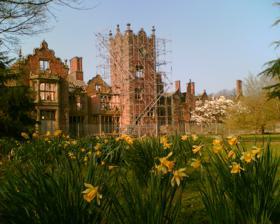
Building: Bank Hall
Country: United Kingdom
Year built: 1832
For other uses, see Bank Hall (disambiguation) . Historic site in Lancashire, England Bank Hall The daffodils on the tower lawn at Bank Hall Location Bretherton , Lancashire , England Coordinates 53°40′32″N 2°48′54″W / 53.6756°N 2.8151°W / 53.6756; -2.8151 Area 18 acres (7.3 ha) [Gardens] Built 1608 Built for William/Henry Banastre (1608) George Anthony Legh Keck (1832) Demolished (North East Wing ~ approx 1940) Rebuilt 18th century (?) 19th century (1832–1833) Restored July 2017 – September 2020 Architect George Webster 1832 [Renovation] Architectural style(s) Jacobean Listed Building – Grade II* Type English Heritage Designated 22 October 1952 Reference no. 1362113 Location in the Borough of Chorley Bank Hall is a Jacobean mansion in Bretherton , Lancashire, England. It is a Grade II* listed building and is at the centre of a private estate, surrounded by parkland. The hall was built on the site of an older house in 1608 by the Banastres who were lords of the manor . The hall was extended during the 18th and 19th centuries. Extensions were built for George Anthony Legh Keck in 1832–1833, to the design of the architect George Webster . Legh Keck died in 1860 and the estates passed to Thomas Powys, 3rd Baron Lilford . The contents were auctioned in 1861 and the hall used as a holiday home and later leased to tenants. During the Second World War the Royal Engineers used it as a control centre. After the war the estate was returned to the Lilfords whose estate offices moved to the east wing of the house until 1972 when the house was vacated. The building was used as a location for the 1969 film The Haunted House of Horror . The house was vandalised causing rapid deterioration. In 1995 the Bank Hall Action Group (now Friends of Bank Hall) was formed to raise public awareness, collect funds, host events and clear the overgrown grounds. In 2003 Bank Hall was the first building to be featured in the BBC's Restoration television series. Since 2006 the action group and Urban Splash have planned to restore the house as apartments retaining the gardens, entrance hall and clock tower for public access and the Heritage Trust for the North West (HTNW) plans to renovate the potting sheds and walled gardens. History For centuries Bank Hall was the manorial home of a branch of the Banastre family, lords of the manor descended from the Norman Robert de Banastre, who built a motte and bailey castle at Prestatyn in about 1164. In 1167 the Banastres fled when Owain Gwynedd , Prince of North Wales, destroyed the castle and the family escaped to Cheshire and Lancashire. In 1315 Sir Adam Banastre, who had extensive landholdings elsewhere in the county, led the Banastre Rebellion against Thomas, 2nd Earl of Lancaster , and was summarily beheaded at Charnock Richard when the rebellion failed. A structure from the time of Elizabeth I is recorded on Christopher Saxton 's map from 1579. In 1608 the Banastres built the first phase of the present hall and demolished the old building. The hall was constructed to a Jacobean style, rectangular in plan with two rooms to the east, a room and staircase to the west and a grand hall in the centre containing a screen and fireplace. It is possible that there may have been a timber structure where the east wing stands and other wooden wings that were replaced as the house was extended. Recorded in the 1666 Hearth tax , of the 99 hearths in Bretherton, Bank Hall had 12. The last of the Banastres, Christopher who was High Sheriff of Lancashire in 1670, died in 1690 leaving two daughters. The property was inherited by the eldest, Anne who married Thomas Fleetwood. He planned to drain the surrounding marsh lands. He made the first unsuccessful attempt to drain Martin Mere in 1692. In 1714 the channel was improved and floodgates kept back the high tides. Their daughter, Henrietta Maria, married Thomas Legh of Lyme Park and the estate passed to the Leghs . In 1719 Henrietta Maria Legh donated land on which to build St Mary's Church, Tarleton . Legh Keck coat of arms above the front porch at Bank Hall George Anthony Legh Keck moved from Stoughton Grange in Leicestershire on inheriting the estate. He was the last resident owner and commissioned a Kendal architect, George Webster, to extend the hall in 1832–1833. Legh Keck collected stuffed animals and birds and horns from animal from around the world. He owned a collection of classical style statuettes and casts of figures by the sculptor Antonio Canova . In April 1861, a year after Legh Keck's death, the hall's contents were sold at auction. A catalogue survives and lists the items by room. The house and estate passed to his brother-in-law, Thomas Littleton Powys, fourth Baron Lilford , whose family seat was Lilford Hall in Northamptonshire . Bank Hall was used as a holiday home by the Lilfords until 1899. The estate remains part of the Lilford Estates and is managed by a land agent, Acland Bracewell in Tarleton . However, in 2017 the hall and gardens and adjoining orchard were signed over to the Heritage Trust for the North West on a 999-year lease so that restoration work could begin. Tenants The colliery owner Edward Crippen was resident in 1891 until his death in February 1892. In 1899 Sir Harcourt Everard Clare , clerk to Lancashire County Council , moved to the hall with his family and hosted garden parties in the grounds. The cricketer Ranjit Singh visited him during the 1920s. King George V whilst visiting Lancashire in 1913 stopped at the lodge to greet the Clares and their staff. Cotton mill owner, Lieutenant Colonel Sir Norman Seddon-Brown and his family lived at the hall from the late 1920s until 1938, when they moved to Escowbeck . The Aga Khan III visited the hall during the Seddon-Brown occupancy, as did King Fuad and Prince Farouk of Egypt during their visit to Lancashire. During the Second World War the Royal Engineers were billetted at Bank Hall. The north east wing, a service wing, housed a boiler-house, shed, laundry, dairy and cheese rooms, mangle room, brew house and wash house around a central courtyard was demolished. The 1928 Ordnance Survey map shows two greenhouses and three buildings in the walled garden. A pond was constructed in the former courtyard and a concrete drive installed. The army constructed Nissen huts in the gardens and parkland, the remains of some are still visible. After the war the estate was returned to the Lilfords who had an estate office in the east wing until 1972. In 1974 a planning application was submitted to convert the house and grounds into a country club but the application was declined due to the disturbance to the historic parkland and architecture.  In 1991 an application for listed building consent to demolish parts of the building to make it safe was submitted but was withdrawn. Architecture Diaper flushwork on the 1608 north, front elevation Bank Hall, built in the Jacobean style in 1608, is a brick built mansion of three storeys with Dutch gables and a square central tower on the south front. Some of the original brickwork in a diaper (lozenge) flushwork pattern is visible on one gable. The house was restored and enlarged by architect George Webster in 1832–1833. He added a wing to the west elevations, built a porch on the north side, remodelled the 1608 north elevation windows, covered the roofs with blue Cumbrian slates and finished the walls with stone details. Webster carried out the alterations sympathetically, in a style corresponding to the 17th-century building, but the difference is marked by the colour of the brickwork and sharpness of the detail. Most windows were renewed during the restoration and two Italian style bay windows added to the south front, altering its appearance. The clock tower which rises to a height of 60 feet (18 m), was built between 1660 and 1665 and remodelled in 1832–1833. The tower, which contains an original oak balustraded, cantilevered staircase, is the chief architectural feature of the building on the south side. The brick built tower has stone quoins at the corners and the staircase has eight original stone cross-windows with mullions , transoms and hoodmoulds irregularly spaced at different levels which contained leaded glass in an octagonal pattern. The tower has a south-facing 19th-century clock in the top storey, (the north facing clock fell when the north east elevation of the tower collapsed during the 1980s) the cogs and wheels were manufactured by John Alker and the tower parapet has ornaments from the 19th-century restoration. Decorative features include lavish stonework and finials on the west wing bay window and false windows on the kitchen chimney stack wall creating a decorative feature on a plain wall. The Legh Keck coat of arms is carved in stone above the front porch, with two carved green men on either side of the doors. Other features from the 1832 renovation include Legh Keck's initials "G.A.L.K" and "1833" inscribed above the Italian bay windows. There were once cast iron ram's heads holding laurel sprigs and maiden's heads on the building. The lead rain hoppers have the initials as above and there are stone statues on the tower battlements . Another feature is the chimney stacks, which are diamond shaped, while others are square and the chimneys on the west wing are octagonal. The clocks on the tower feature a fleur-de-lis at each corner of their faces, thought to be from the Bannastre family coat of arms. The house once had a pair of 12-foot (3.7 m) concrete statues (thought to be of a gothic floral design, with the Legh Keck symbols on the base) near the front porch that were destroyed and a sundial , which has been lost. A pair of lion statues from Atherton Hall that stood by the front porch were moved to the Lilford Estate offices in Tarleton. Interiors Little is known about the interior before the renovations of 1832–1833, when the great hall was divided into an entrance hall with a marble floor and a dining room with a grand fireplace. A ground floor room in the north wing was panelled with oak from nearby Carr House . There was a 17th-century fireplace with a peacock carved on the chimney-piece in an upstairs bedrooms matching a peacock design on the Delft tiles of the fireplace. Other Delft tiles were found in rubble inside the house. The drawing room had a 16-foot (4.9 m) high ceiling with lavish plaster work (a small portion of which survives today) and a parquet floor. The study at the rear of the west wing ground floor, had bookshelves and a grand fireplace buried under the fallen floor from above. Its panelled window shutters survive in their casings. The cellars under the west wing survive. The east wing has cellars, but the whereabouts of the entrance is unknown. The west wing was occupied by the family and the east wing by the servants. Legh Keck collected sculptures and antiques; the hall was furnished with Turkish carpets and oak and mahogany carved furniture from the 17th and 18th centuries, horns and animal heads from around the world and family portraits from the 17th century hung on the walls. Numerous Wedgwood items were sold after Legh Keck's death in 1861 to pay death duties. Condition A view of the clock tower in 2008 The building has been vandalised and deteriorated as a result of the theft of lead from the roof. In the early 1980s, the Lilford Trust applied for planning permission to turn the house and grounds into a country club and golf course without success. A large mural painted on the wall of the drawing room was destroyed when the west wing roof collapsed in the 1980s. In 1952 Bank Hall was granted Grade II* listed building status. In 2002 it was in the 22% of buildings in the UK at immediate risk of further rapid deterioration or loss of fabric. and is on the Buildings at Risk Register described as in very bad condition and priority B for restoration and conservation. In 2010, the house was in a ruinous state. The west wing roof and north-east corner of the clock tower collapsed in the early 1980s, losing a clock face and three-quarters of the statues from the battlements. In 2001 listed building consent was granted for structural work to the tower, Three of the decorative corner pinnacles remain but the west elevation has a crack held together by scaffolding installed in 2002 during emergency repairs funded by the action group and English Heritage. At that time, the remains of the clock mechanism were removed and the fallen statues and clock face parts put into storage. In 2006 an attic water tank crashed through the floors in the oldest part of the building causing damage to the roof, a front gable and the rooms below. On 26 July 2007 BBC Breakfast featured the building, as one of sixteen buildings in the UK which require emergency work. A cantilevered oak staircase remains in the tower where, in 2008, part of the staircase from the south elevation collapsed, but caused no damage to the balustrade. In 2008 most of the slates were removed to prevent more gables collapsing from pressure on the walls. Three magnolia trees are growing out of the foundations of the east wing and cover the exterior, which has lost two gables. The east wing contains a ground floor room with no windows, a concrete ceiling and a steel door which remains unopened since the estate offices closed in 1972. In September 2010, a collapse in the west wing caused further damage to the 1832 stairwell. The rooms above the parlour were destroyed as the roof and wall collapsed and the drawing room's rear wall partially collapsed. English Heritage assessed the damage as urgent and structural work was needed to prevent further collapse. In November 2011 contractors for the HTNW dismantled the north wing porch as the gable was at risk of collapse. Decorative masonry was removed for an exhibition that was held in Nelson in 2012 by the HTNW. Restoration Bank Hall Action Group (from 2012 the Friends of Bank Hall) was formed in 1995 with the ultimate aim of restoring Bank Hall. In 2003 the cost of restoration was estimated to be £3 million. Urban Splash was engaged to develop a business plan with the aid of a Heritage Lottery Fund grant in 2006. Urban Splash envisaged creating 12 residences within the hall and 23 houses in the old orchard while the action group would retain the entrance hall, clock tower and upper rooms for public access. The project will cost £6 million with proceeds from the sale of houses and a £1.5m grant from the Heritage Lottery Fund funding the restoration. A structural report by Urban Splash in 2009 enabled a plan for the building's interior to be developed. After delays, planning permission was granted in February 2011. On 14 February 2012, a grant of £1.69 million to restore the hall starting in late 2012, was made by the Heritage Lottery Fund to the Heritage Trust for the North West (HTNW). The HTNW has separate plans for a visitor entrance and heritage garden. Planning permission to convert the potting shed and greenhouse into a visitor entrance, funded separately, was granted in December 2011. A further £50,000 was awarded by WREN (a non-profit company) towards the restoration of the tower in September 2013. The project was taken on by the developer Next Big Thing, who began work on the clearing of the property in July 2017, with the view of a completion date of 18 months time. Due to the COVID-19 pandemic , the project suffered delays, work was finally completed on the restoration of the house exterior in 2020, with the residential area interiors and immediate (residents) gardens to the house completed in 2021. The Friends of Bank Hall continue to maintain the gardens, hold open days and are working towards the restoration of the gardens, that will commence with phase one of the potting shed restoration. Estate Bank Bridge and the warehouse in 2010 The estate is crossed by the River Douglas and its embankment provides flood protection for the low-lying area. The Leeds and Liverpool Canal crosses close to the river and Grade II listed Bank Bridge carries the A59 road over river and canal. A Grade II listed warehouse is close to the bridge. Bank Lodge, situated at a disused access road, is owned by the estate, and can be seen on the 1928 Ordnance Survey Map. Bank Hall farm house in 2006 Bank Hall Farm, the home farm whose Elizabethan long barn built in the early 17th century, is Grade II listed. It was extended in the early 19th century and converted into residences in 2004. Between the fields and the barns was a timber yard. The estate offices, blacksmith's forge and coach house were housed on the farm. The action group use the coach house and offices as a temporary visitor centre. Along a carriage drive, lined with lime trees , connecting the hall to Bretherton are the former gardener's house,'Crossford Lodge', a modern single-story building (that replaced the original gamekeepers house) and Bretherton Lodge (The New Lodge). Bank Hall Windmill built in 1741, is a Grade II listed building situated between Bank Bridge and Plocks Farm. Carr House , built by the Stone family in 1613 was the home of Jeremiah Horrocks , the first person to predict and observe the Transit of Venus , in 1639. Gardens Main article: Bank Hall Gardens Bank Hall snowdrop carpet, February 2009 Bank Hall is surrounded by 18 acres (7.3 ha) of gardens, parkland and an arboretum created by George Anthony Legh Keck. Bank Hall Gardens were neglected from 1980 to 1995 though some plants survived. Snowdrop carpets which cover much of the gardens in February were uncovered in 2001 when a small area was cleared. In 2007 the UK's Snowdrop Society visited the gardens which have attracted thousands of visitors each year. There are several varieties of daffodils , bluebells and primroses . The oldest tree, a 550‑year‑old yew , predates the hall, and the tallest, a wellingtonia , towers over the woodland. There are numerous coast redwoods and specimens of dawn redwood , Lebanon cedar , atlas cedar , swamp cypress , lime and magnolia. A conservatory was built for Elizabeth Legh Keck in the 1830s. The walled garden, constructed in 1835, has a greenhouse and potting sheds on its north wall and a heated outdoor wall. The FBH aims to restore it into a heritage garden as part of a three-phase project. A cricket field and tennis lawns were situated beyond a ha-ha and accessed via a yew tunnel. Film and television The exterior was used as a location for The Haunted House of Horror (1969) . The hall and gardens have featured on local BBC . and ITV news reports and Fred Talbot 's weather reports since 1995. Its plight was highlighted when it featured in the first series of the BBC Restoration programme, on 8 August 2003 when it came second in the voting. The potting sheds and hall featured in the introduction to BBC Restoration Home (TV series) in 2011. Year Title Notes 1969 The Haunted House of Horror Featured as a backdrop in the film as the Haunted House. 2003 Restoration The hall featured in the North West regional heat and was first to feature in the series. 2004 Restoration The programme updated progress on the hall since the first series. 2009 Restoration Revisited The program further updated progress since 2004. 2011 Restoration Home The hall and gardens were featured in the program's opening credits behind the presenter Caroline Quentin . 2012 Britains Empty Homes The restoration campaign featured in the show, presented by Joe Crowley , highlighting the progress of the volunteers 2012 Gardeners' World Carol Klein visited the hall and a clematis known as ' Old man's beard ' were featured in the program. 2013 Britains Empty Homes Revisited An update on the restoration project was featured in the show, highlighting that work could start later in the year. See also Grade II* listed buildings in Lancashire Listed buildings in Bretherton List of works by George Webster References Footnotes